Christian Frederick Boerner

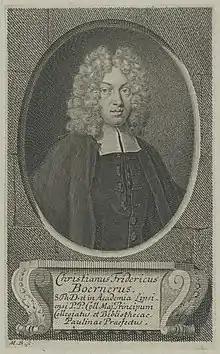
Christian Frederick Boerner

Christian Frederick Boerner (6 November 1683 – 19 November 1753), professor of theology at Leipzig. Boerner was born in Dresden, and lived most of his life in Leipzig. Boerner had two sons, Christian Frederic, and Frederic († 1761), who were both physicians.